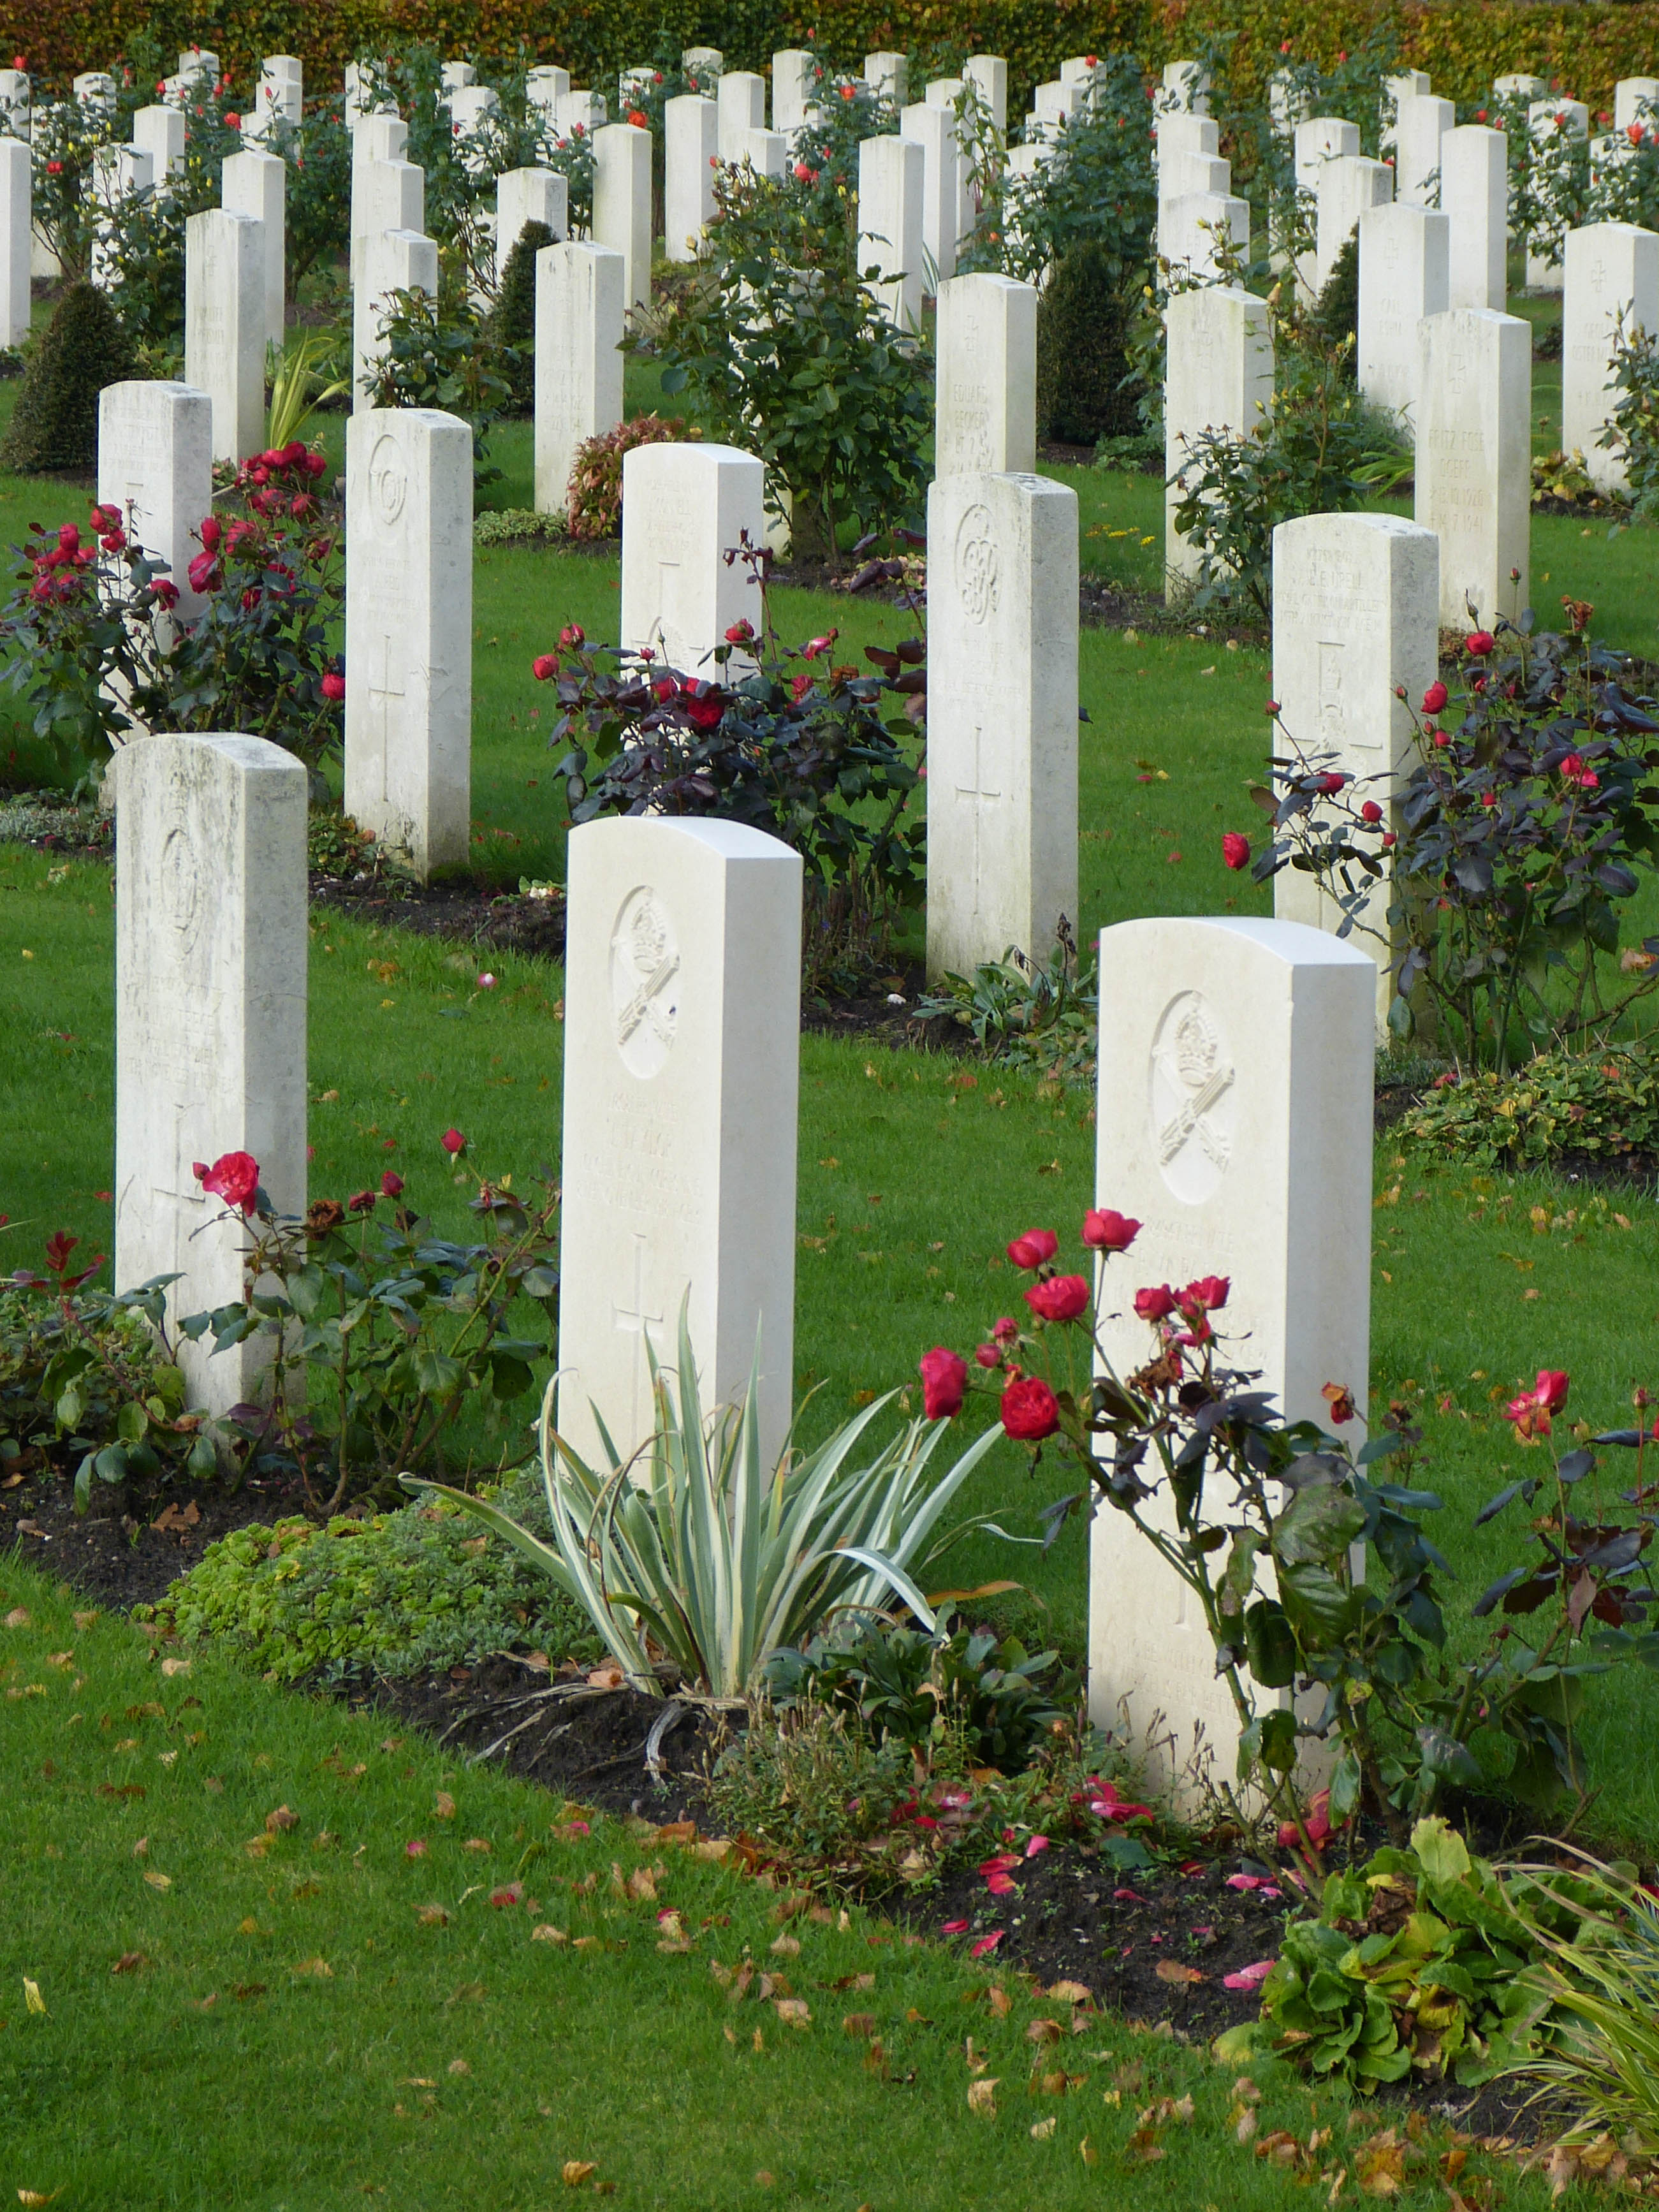
flower, botany, cemetery, garden, grave, memorial, headstone, yard, cannockchase, warcemetry, localphotos